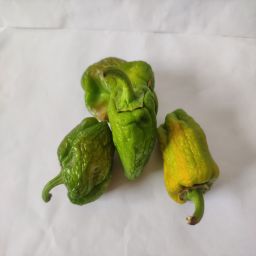
Crop: Bell Pepper
Quality: Old